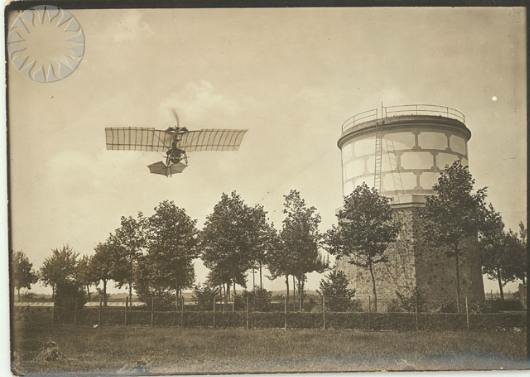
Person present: No